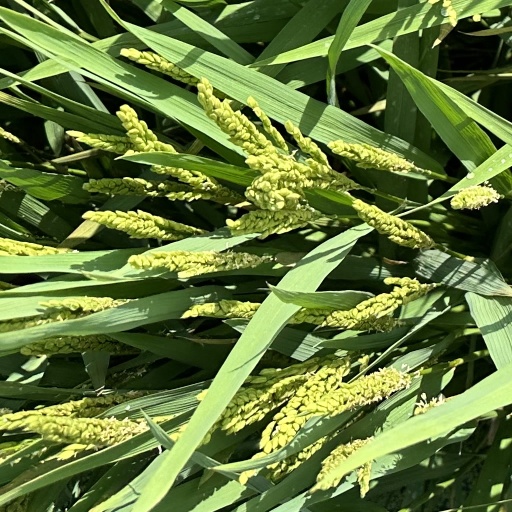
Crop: rice